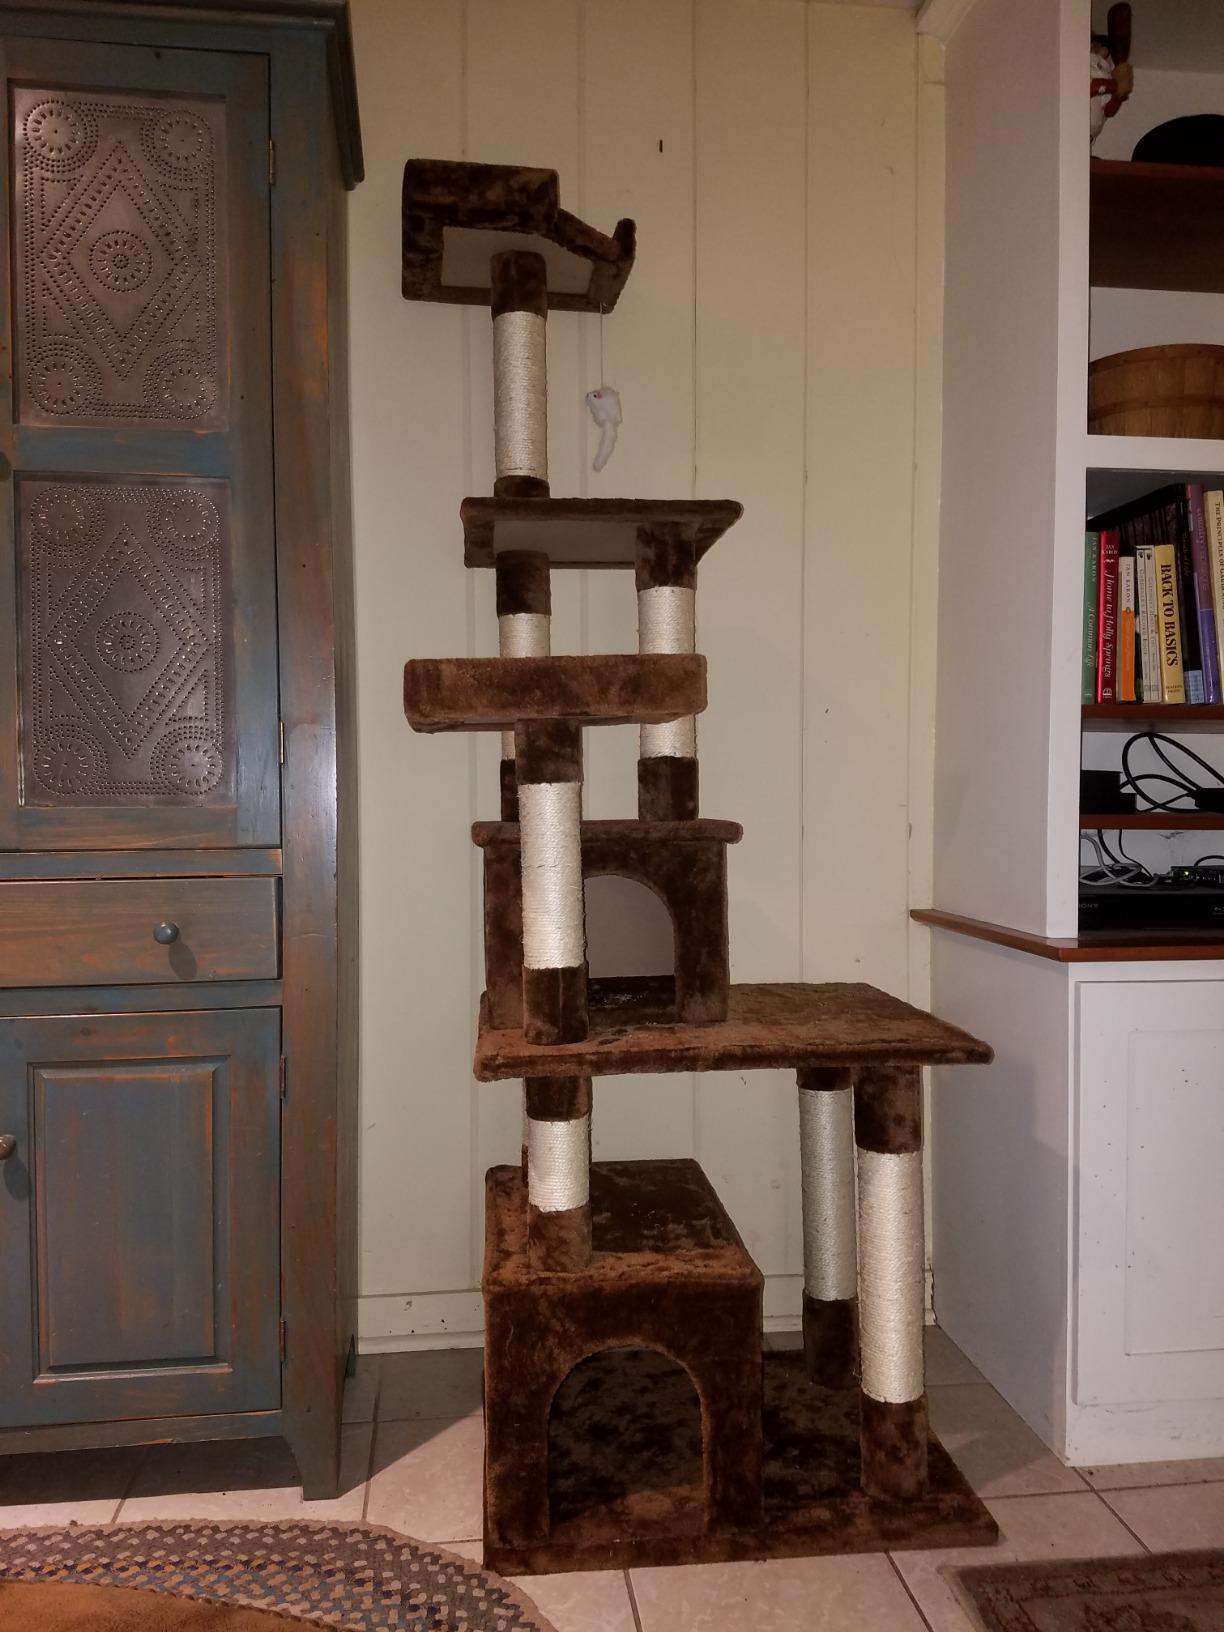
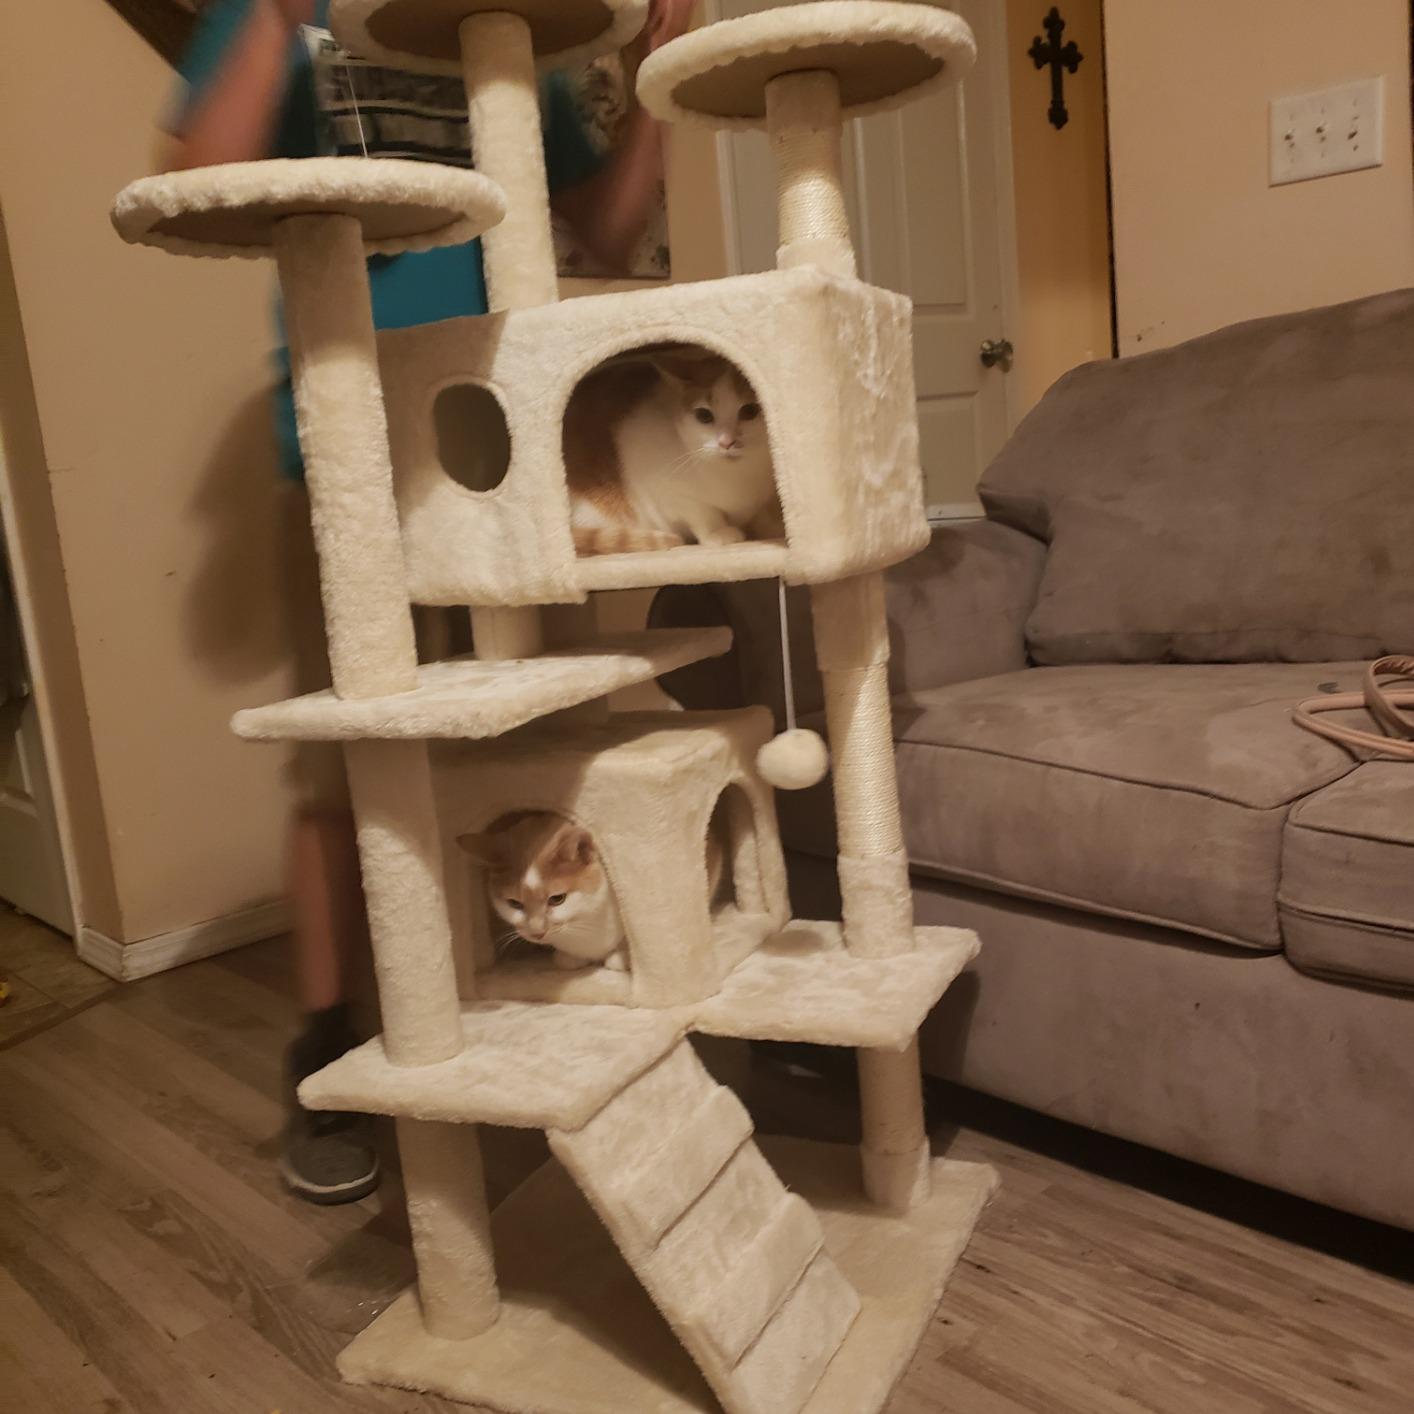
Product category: items_cat tree
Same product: no